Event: Nepal Earthquake
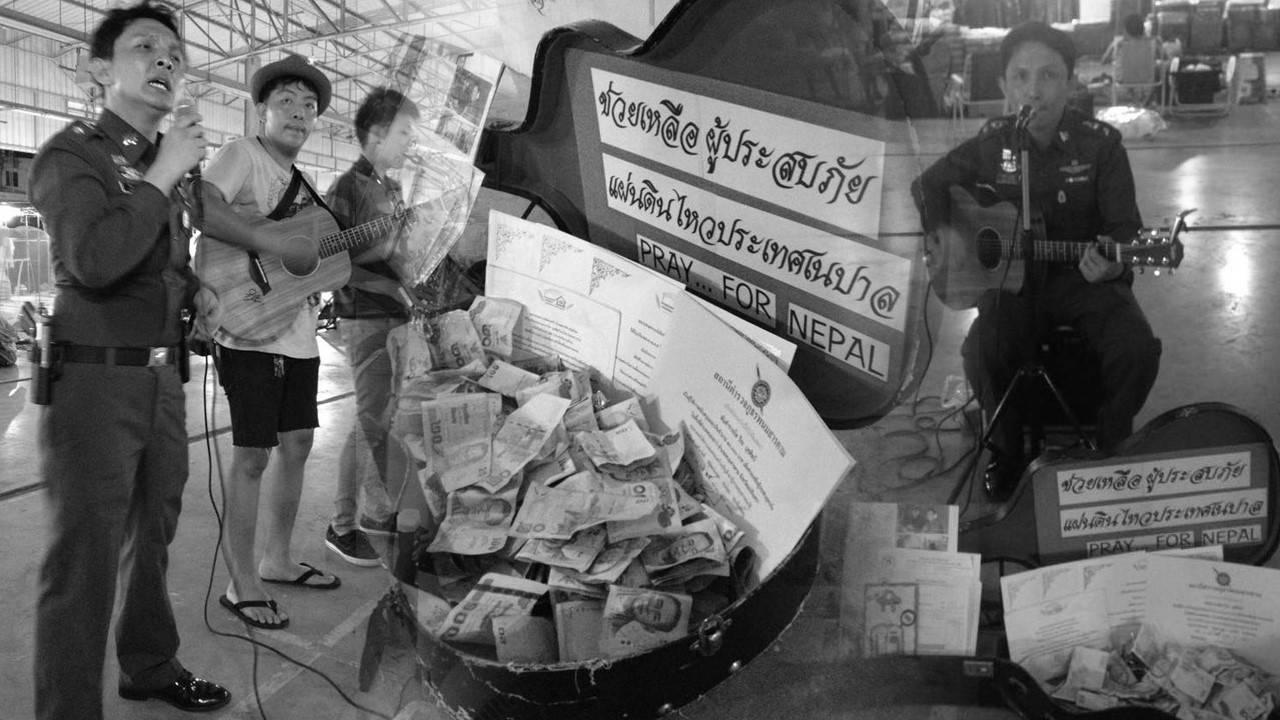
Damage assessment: no_damage